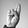
ASL letter: R